Recoilless rifle

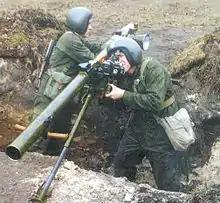
Polish soldiers operating an SPG-9M in the 1970s

By the time of the Korean War, recoilless rifles were found throughout the US forces. The earliest American infantry recoilless rifles were the shoulder-fired 57 mm M18 and the tripod-mounted 75 mm M20, later followed by the 105 mm M27: the latter proved unreliable, too heavy, and too hard to aim. Newer models replacing these were the 90 mm M67 and 106 mm M40 (which was actually 105 mm caliber, but designated otherwise to prevent accidental issue of incompatible M27 ammunition). In addition, the Davy Crockett, a muzzle-loaded recoilless launch system for tactical nuclear warheads intended to counteract Soviet tank units, was developed in the 1960s and deployed to American units in Germany.